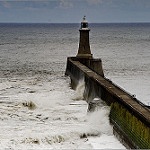
Scene: Outdoor